Biological dispersal

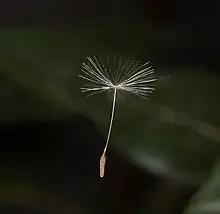
A dandelion seed caught in a spider web strand. Dandelions disperse seeds via wind currents.

Biological dispersal refers to both the movement of individuals (animals, plants, fungi, bacteria, etc.) from their birth site to their breeding site ('natal dispersal') and the movement from one breeding site to another ('breeding dispersal').